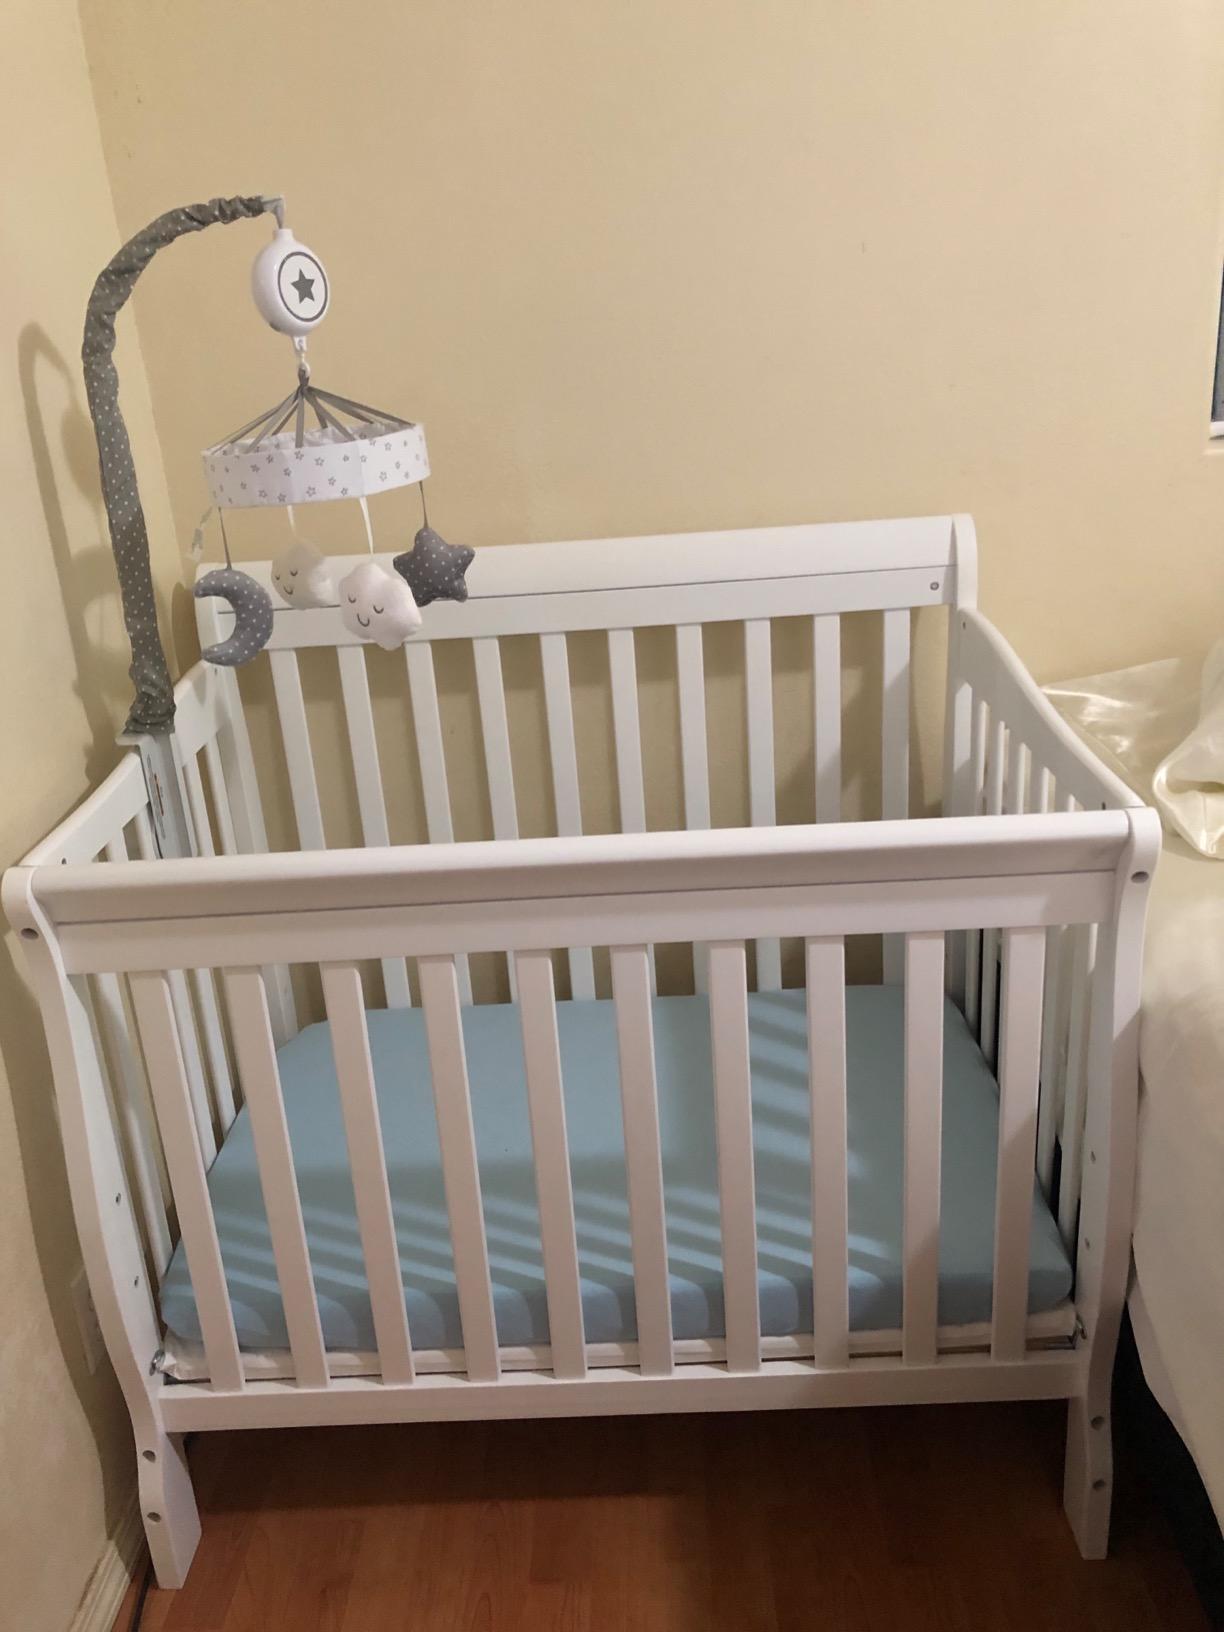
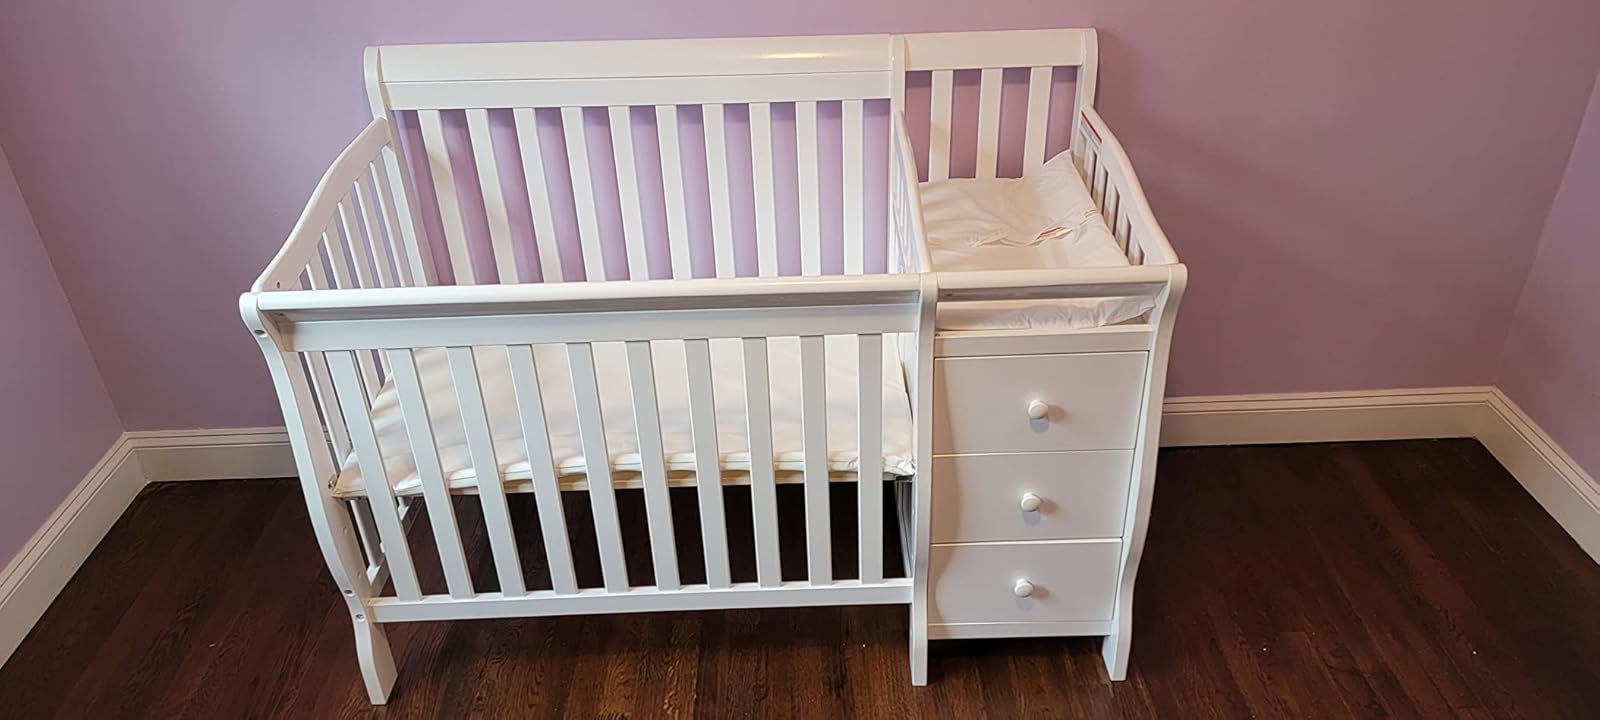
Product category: products_crib
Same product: no